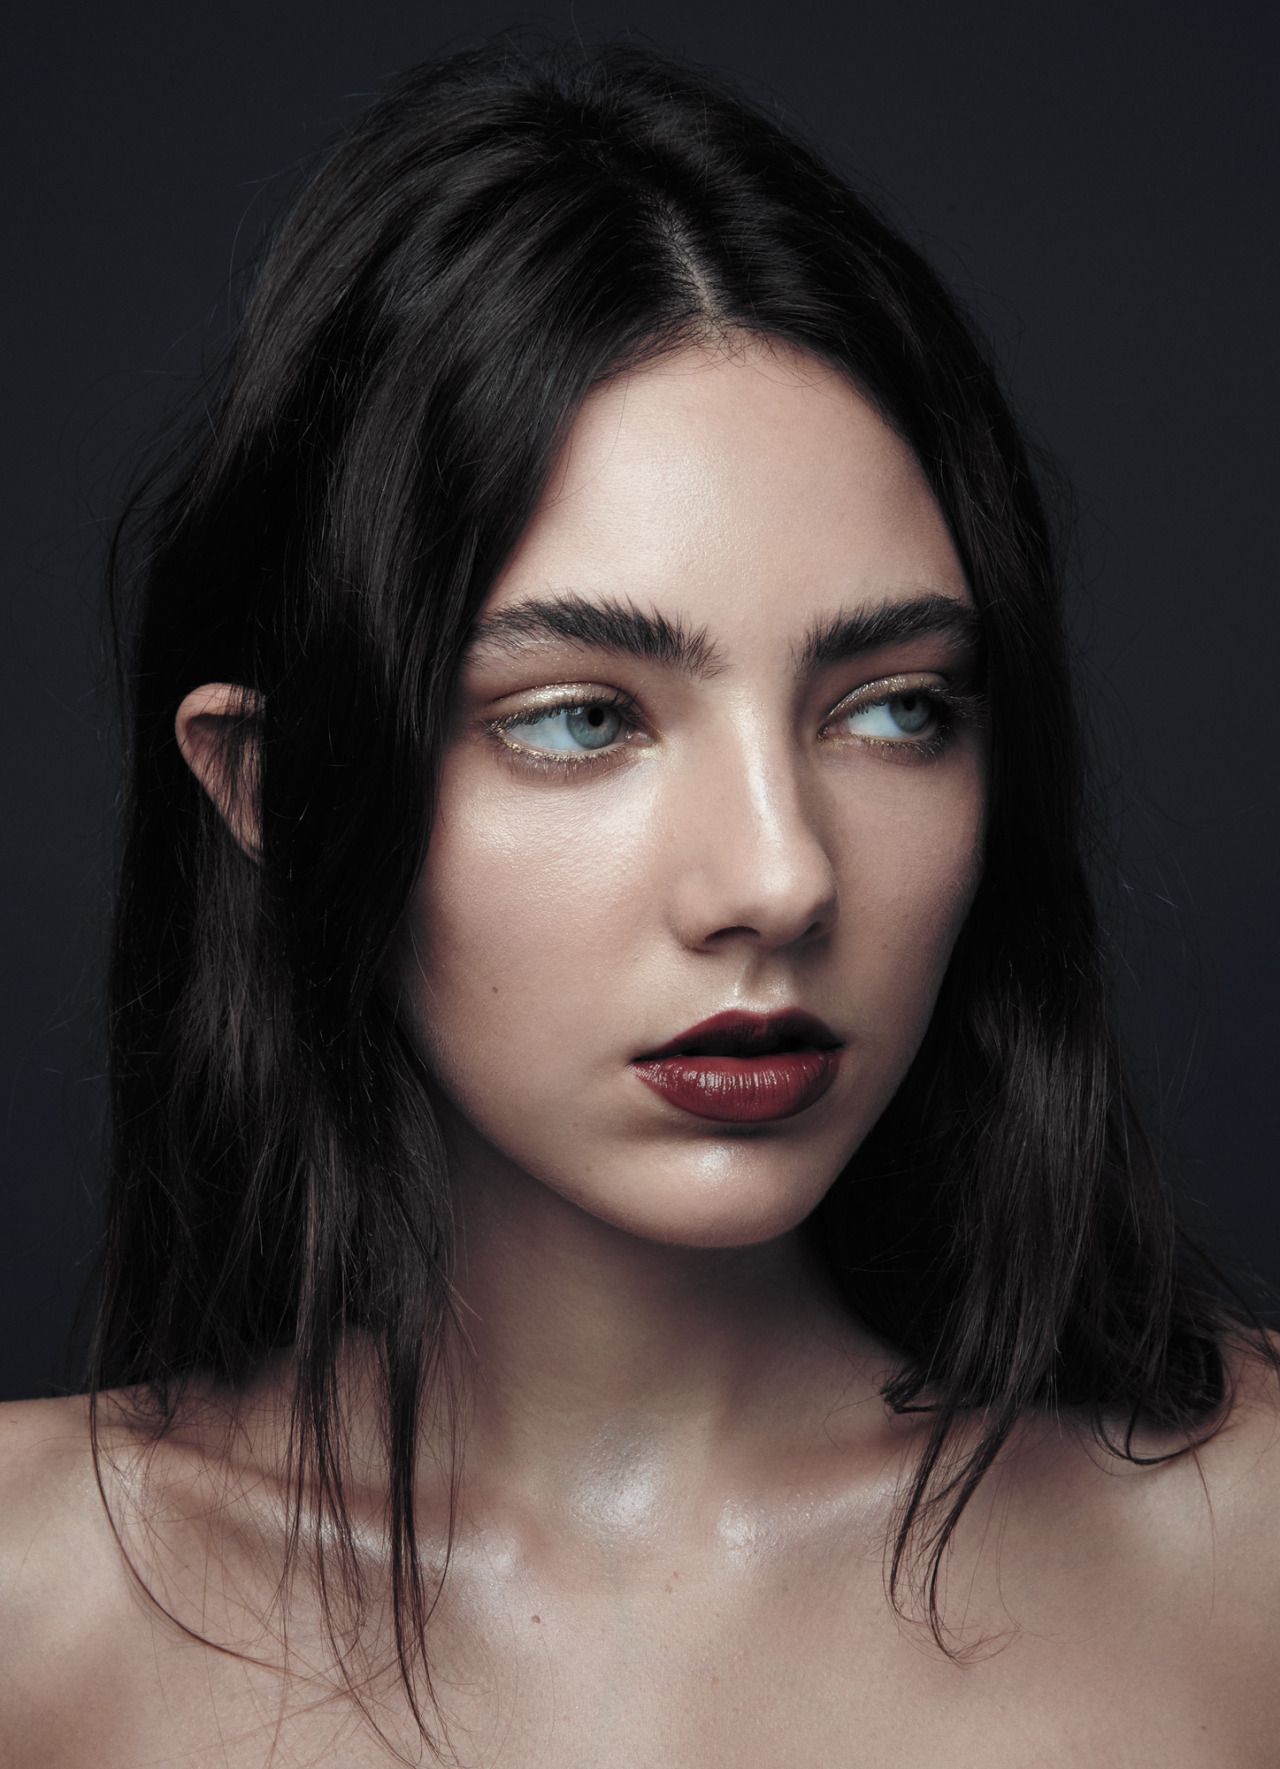
Gender: women